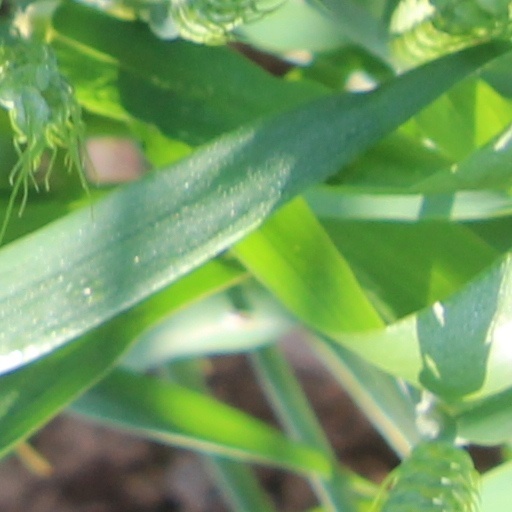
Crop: wheat